Nishi-Kawada Station

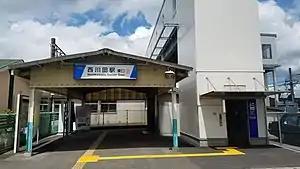
Nishi-Kawada Station in August 2021

is a railway station in the city of Utsunomiya, Tochigi, Japan, operated by the private railway operator Tobu Railway. The station is numbered "TN-37".